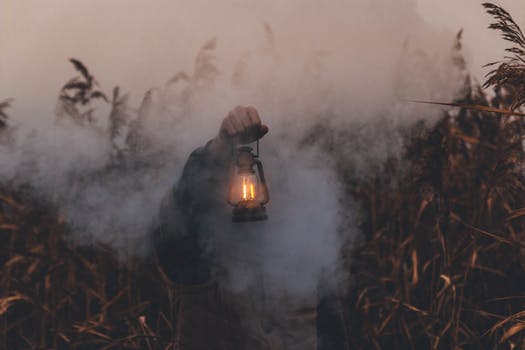
Label: No Watermark